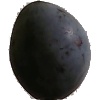
Label: Plum 3